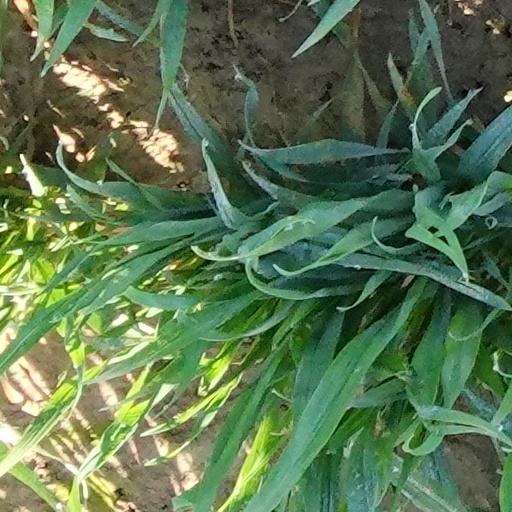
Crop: wheat